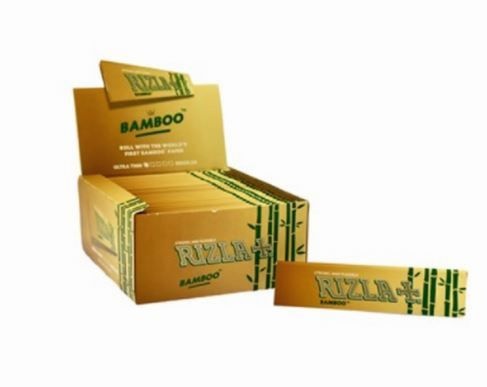
Rizla Bamboo King Size Slim Ultra Thin Smoking Paper - Pack of 50 Booklets
.vws-tabs{font-family:inherit;color:} .vws-tabs .tablist{display:flex;gap:8px;border-bottom:1px solid ;margin:10px 0 0} .vws-tabs .tabbtn{background:;border:1px solid ;border-bottom:none;padding:10px 14px;border-top-left-radius:8px;border-top-right-radius:8px;cursor:pointer;font-weight:600} .vws-tabs .tabbtn.active{background:;border-color:;color:} .vws-tabs .tabpanel{border:1px solid ;border-radius:0 8px 8px 8px;padding:14px;background:} .vws-tabs .card{border-radius:8px;padding:12px;margin:10px 0;border:1px solid } .vws-tabs h3{margin:12px 0 8px 0} .vws-tabs table{width:100%;max-width:720px;border-collapse:collapse;margin:8px 0;border:1px solid } .vws-tabs table td{border:1px solid ;padding:8px 10px} .vws-tabs ul{margin:0 0 0 18px} .vws-tabs .info{background:;border-color:} .vws-tabs .warn{background:;border-color:} .vws-tabs .danger{background:;border-color:} .vws-tabs .success{background:;border-color:} .vws-tabs .help{background:;border-color:} .vws-tabs a{color:;text-decoration:none} .vws-tabs a:hover{text-decoration:underline} About Delivery Returns Support Rizla Bamboo King Size Slim Ultra Thin Smoking Paper - Pack of 50 Booklets is offered wholesale. Box: Box of 50 . Easy to use and customer-friendly. Wholesale case pricing and retail-ready packaging. Features Retail-ready packaging Reliable sell-through Bulk wholesale Specification Brand Vape wholesale supplies Puffs N/A Nicotine Strength N/A Pack Size Box of 50 Where applicable, TPD compliant. Delivery Information Orders placed Mon–Fri before 2pm dispatch the same day. Couriers deliver Mon–Fri . No despatch on bank holidays. Standard UK delivery: typically 1–2 working days . Saturday delivery available in selected areas. Delivery Restrictions We only ship to UK addresses . It is the customer’s responsibility to ensure products comply with local regulations outside the UK. Returns Policy Returns accepted within 14 days of delivery. Items must be unopened and in the original retail packaging. Refunds & Returns Information Refunds are processed within 5–10 working days after inspection. Please contact support for a returns authorisation before sending goods. Need Assistance? Email: sales@vapewholesalesupplies.co.uk Phone: 0161 706 1799 (function(){var r=document.currentScript.parentElement,t=r.querySelectorAll('.tabbtn'),p={about:r.querySelector('#tab-about'),delivery:r.querySelector('#tab-delivery'),returns:r.querySelector('#tab-returns'),support:r.querySelector('#tab-support')};t.forEach(function(b){b.addEventListener('click',function(){t.forEach(function(x){x.classList.remove('active')});b.classList.add('active');Object.keys(p).forEach(function(k){p[k].style.display='none'});p[b.getAttribute('data-tab')].style.display='block';});});})();
Brand: Vape wholesale supplies
Category: Food, Beverages & Tobacco > Tobacco Products > Rolling Papers